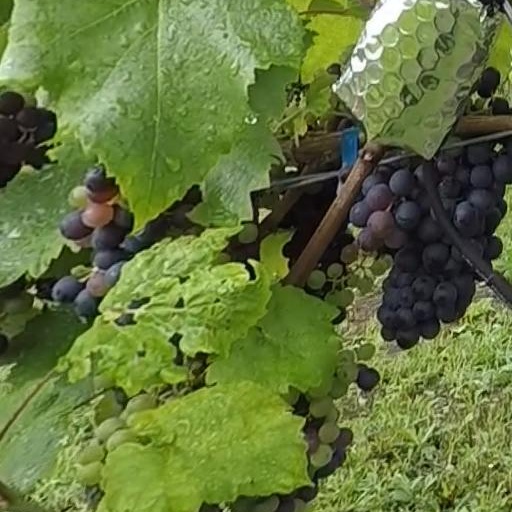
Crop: grape